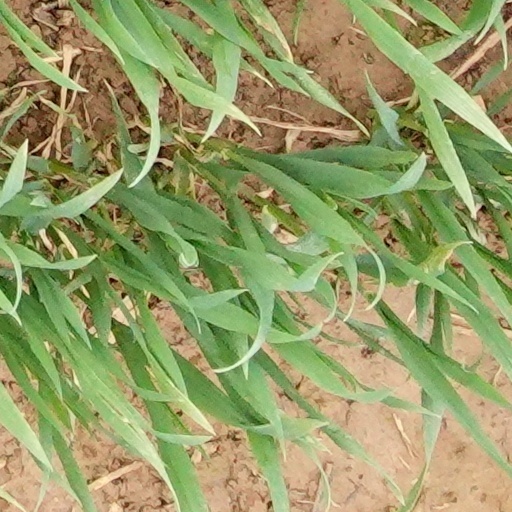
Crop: wheat